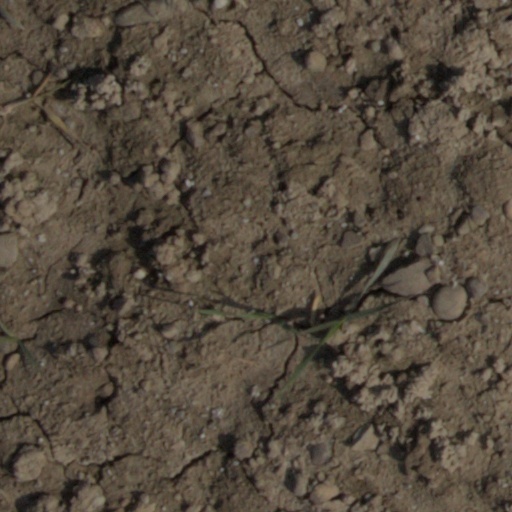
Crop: wheat